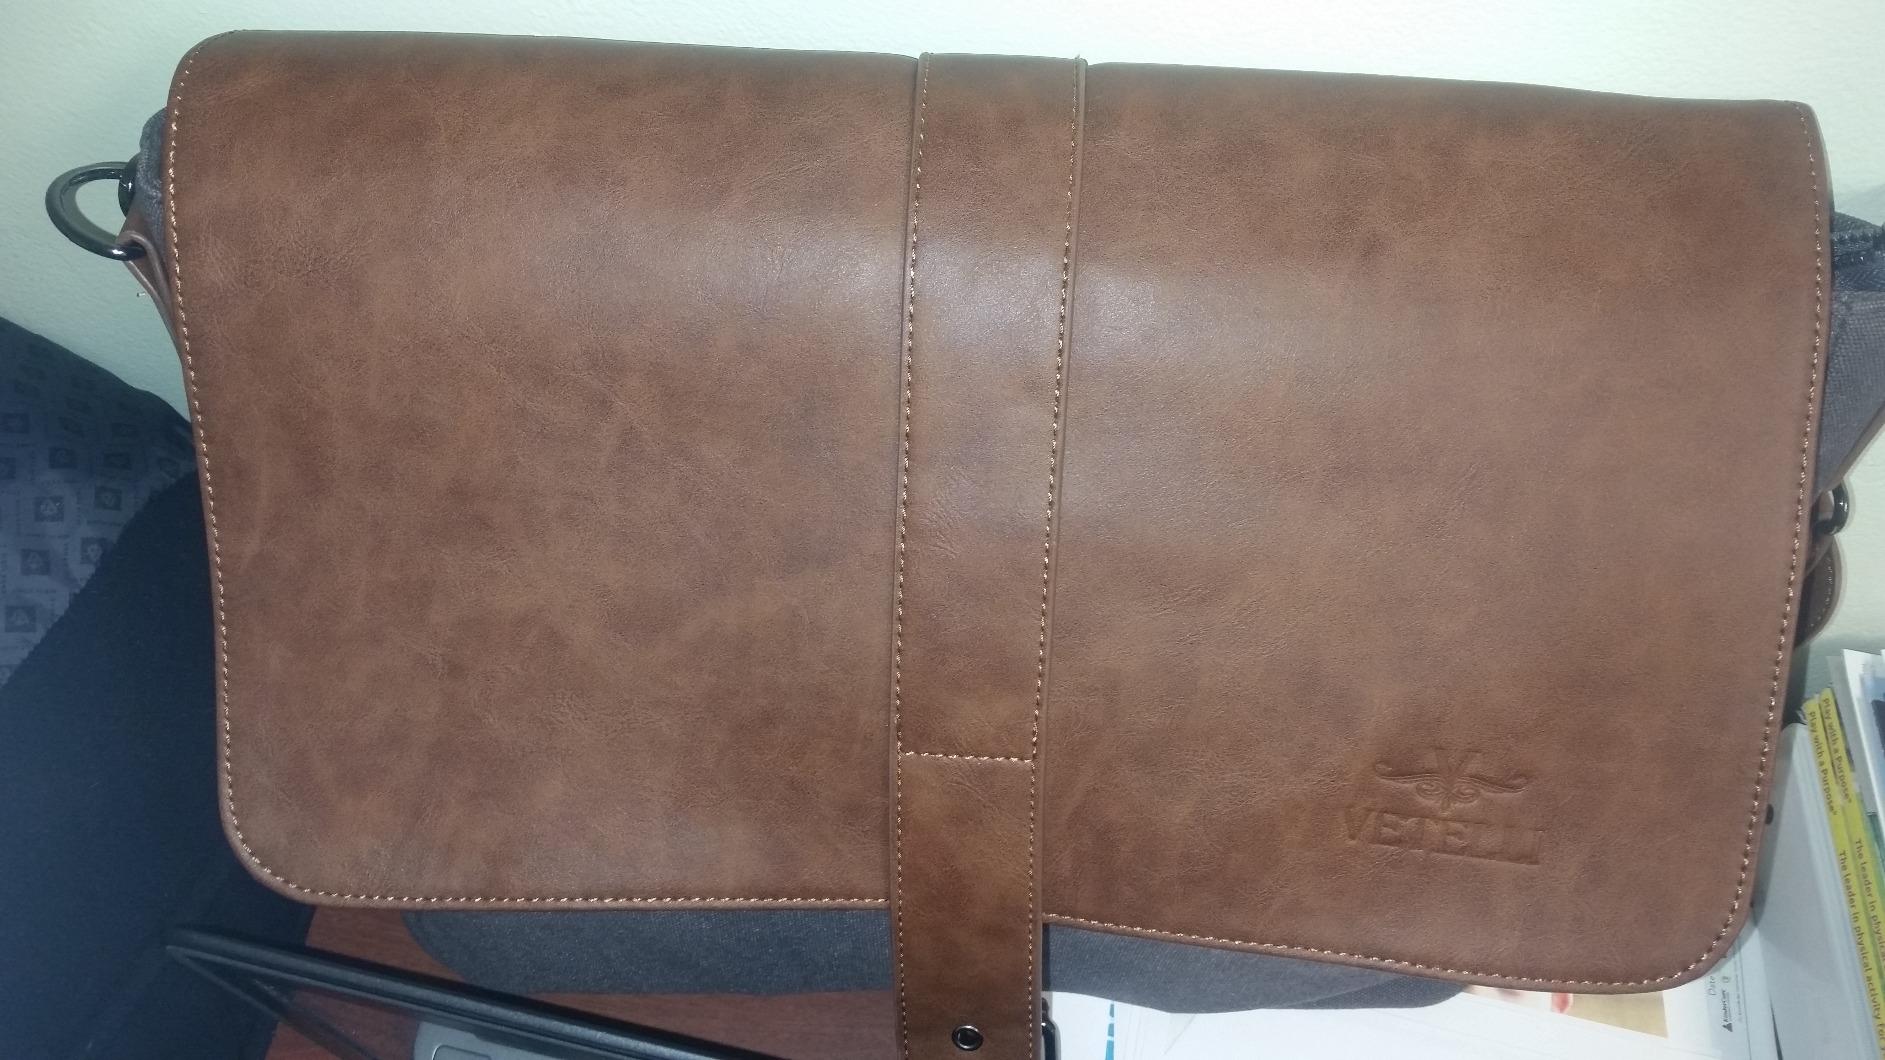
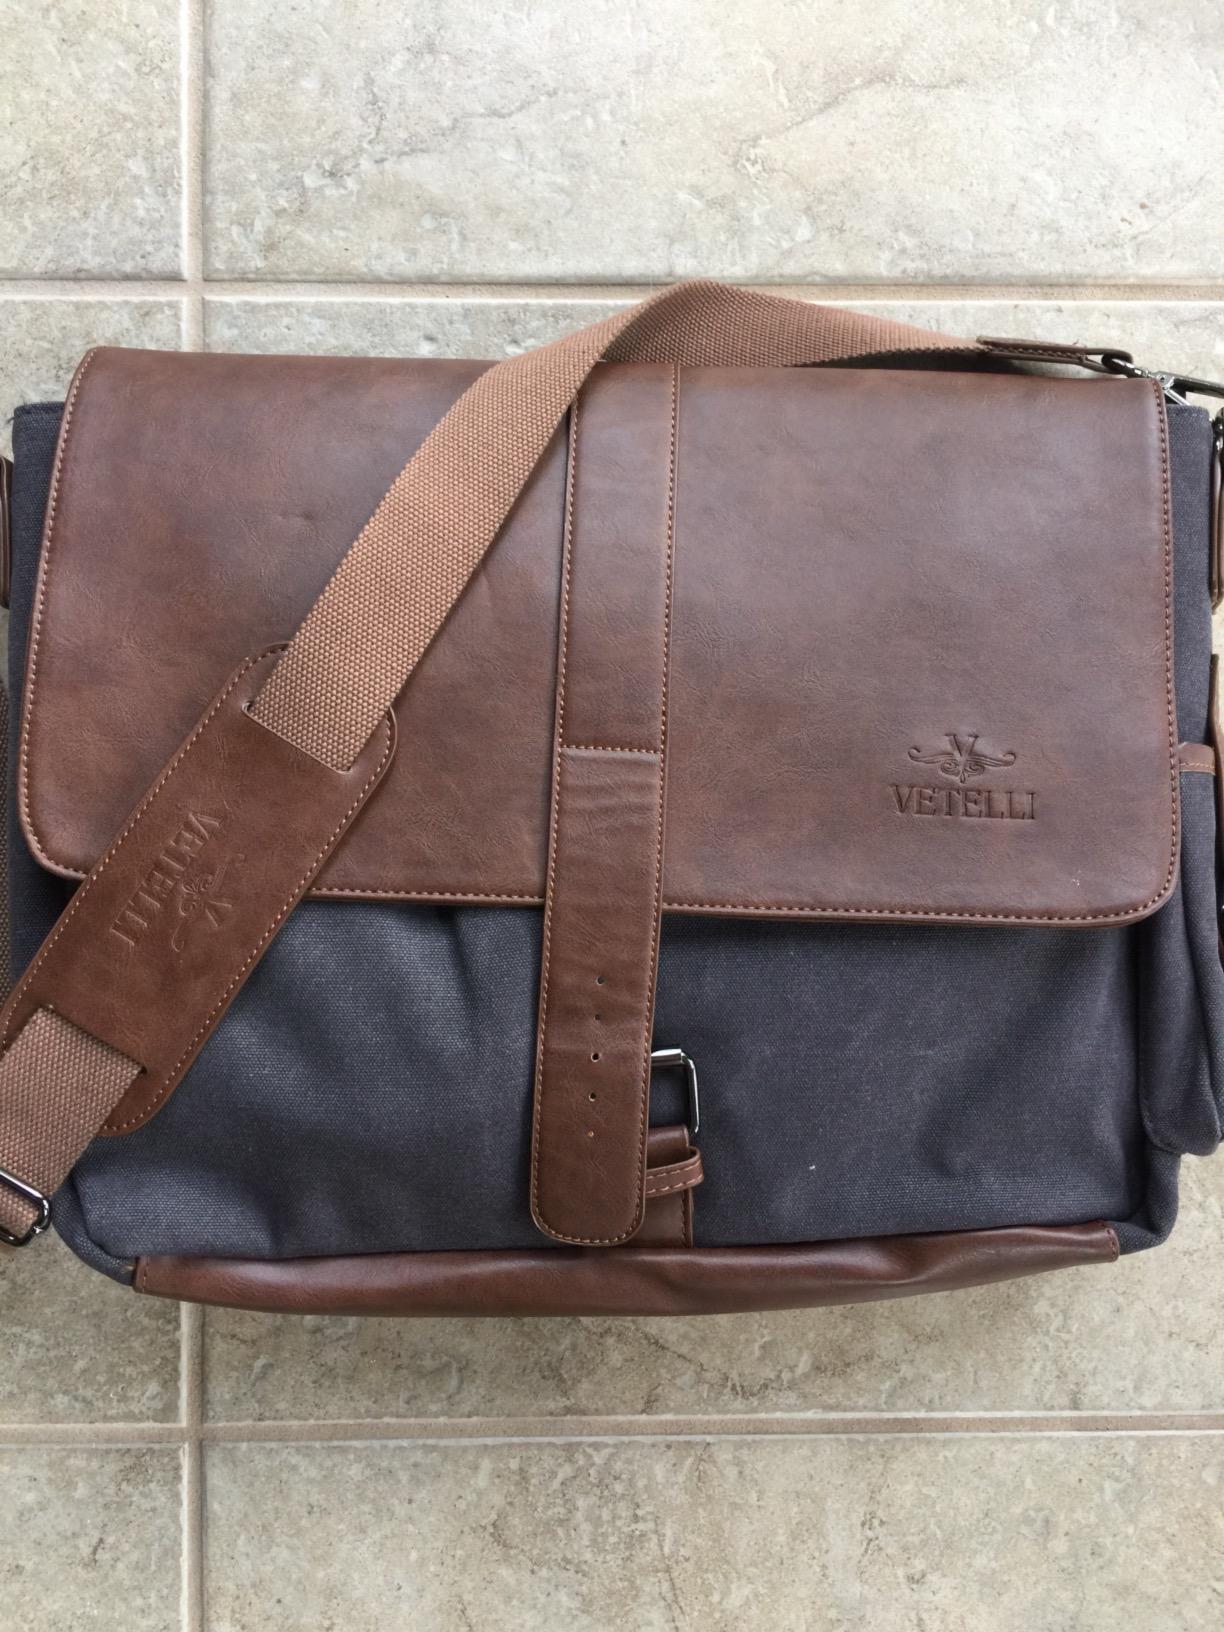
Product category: bag
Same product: yes